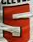
Number: 5